List of birds of Georgia (U.S. state)

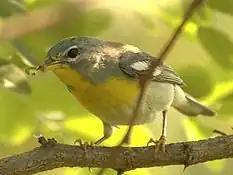
Northern parula

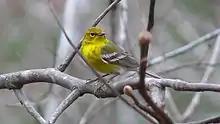
Pine warbler

Until 2017, these species were considered part of the family Emberizidae. Most of the species are known as sparrows, but these birds are not closely related to the Old World sparrows which are in the family Passeridae. Many of these have distinctive head patterns. Twenty-seven species of Passerellidae have been recorded in Georgia.